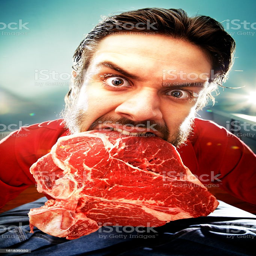
a man holding a large raw piece of meat with his teeth royalty - free